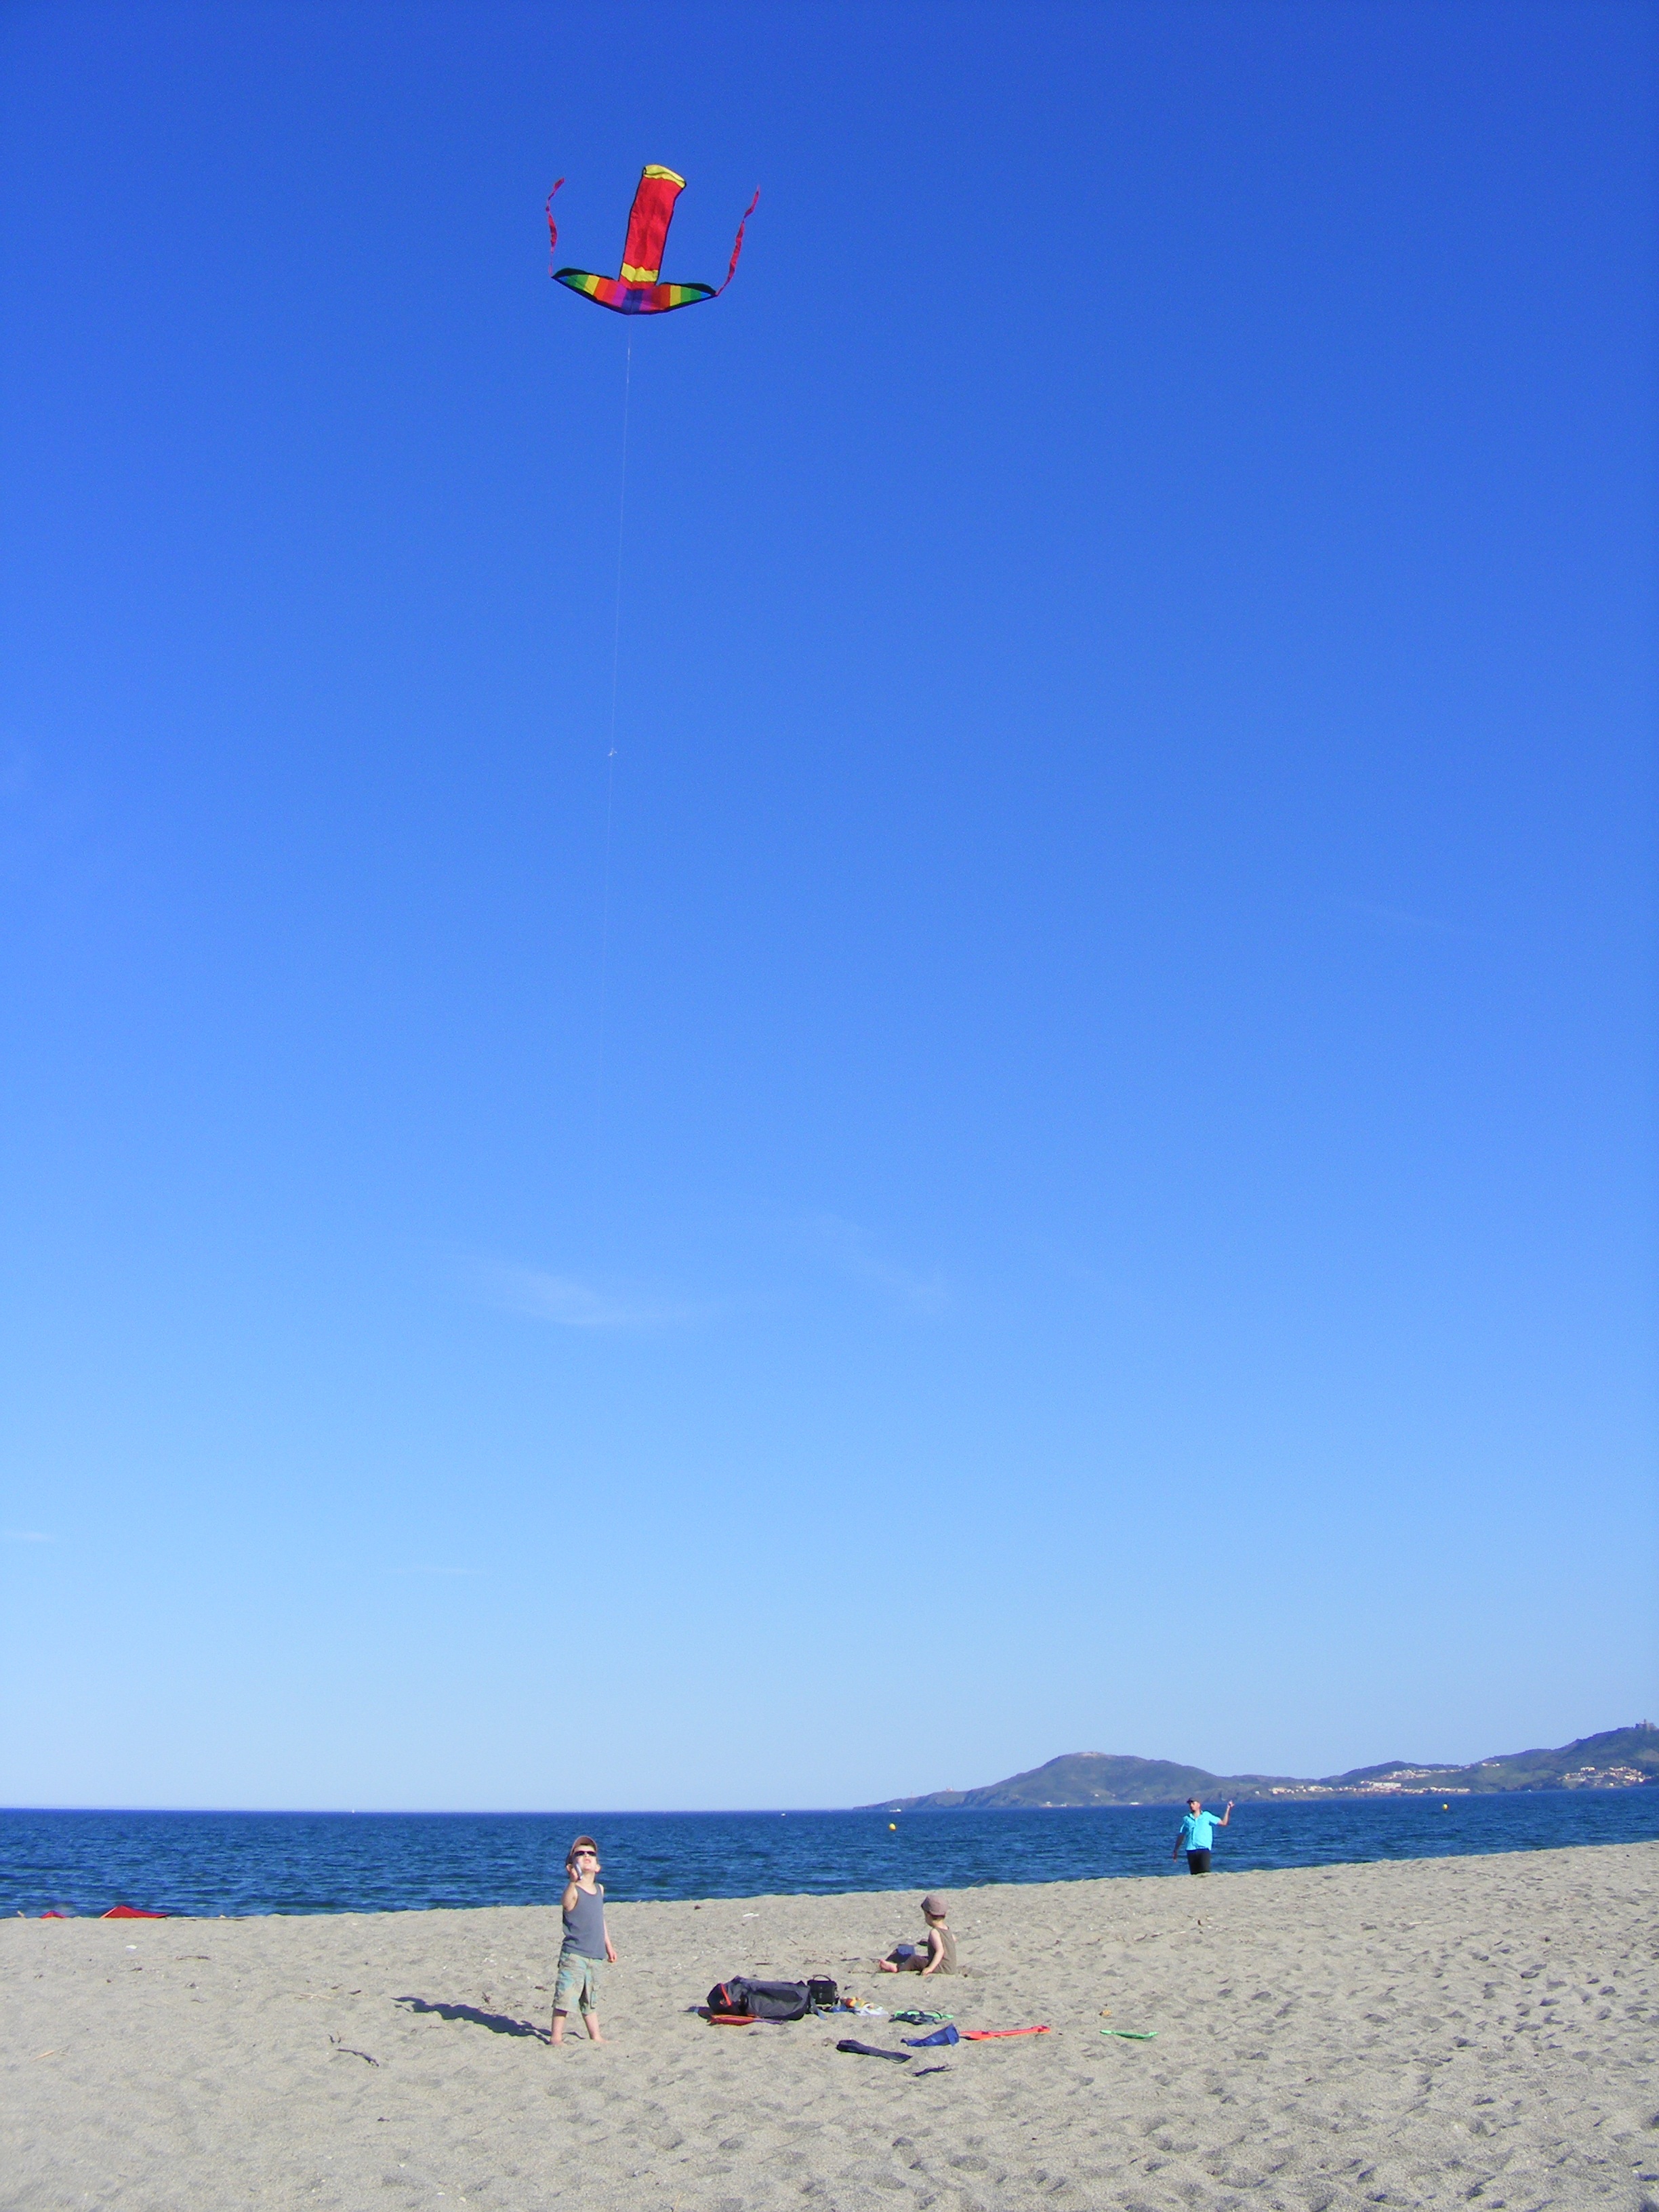
beach, sea, sky, play, wind, kite, sailing, child, toy, fun, sports, parasailing, kitesurfing, water sport, windsports, kite sports, surface water sports, individual sports